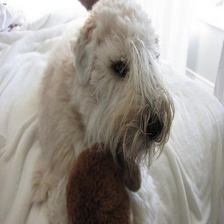
Species: dog
Breed: wheaten terrier